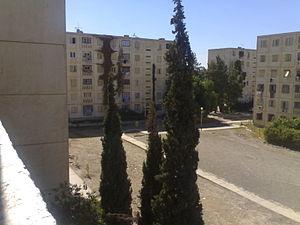
Cité 2004 logements baraki
Baraki est une commune de la wilaya d'Alger en Algérie, située dans la banlieue sud-est d'Alger.